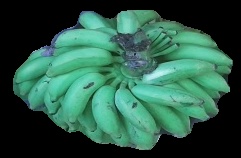
Variety: elakki-bale
Grade: grade2